X-ray tube

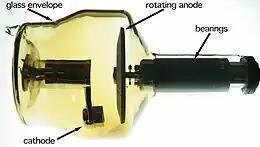
typical rotating anode X-ray tube

A considerable amount of heat is generated in the focal spot (the area where the beam of electrons coming from the cathode strike to) of a stationary anode. Rather, a rotating anode lets the electron beam sweep a larger area of the anode, thus redeeming the advantage of a higher intensity of emitted radiation, along with reduced damage to the anode compared to its stationary state.